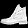
Label: Ankle boot